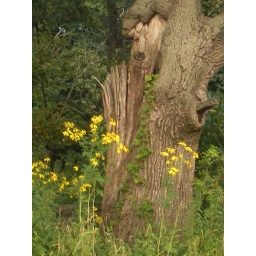
Blooming flowers grow around a dying tree at George Wyth State Park..Photo by Sara